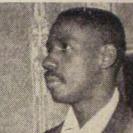
Age: 31